Colin Doyle (footballer)

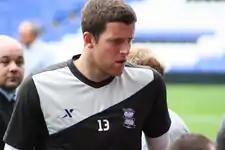
Doyle with Birmingham City in 2011

Colin Anthony Doyle (born 12 June 1985) is an Irish professional football coach who is a goalkeeping coach for club Bradford City